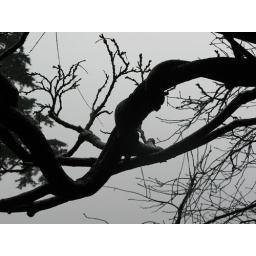
tree branch against sky